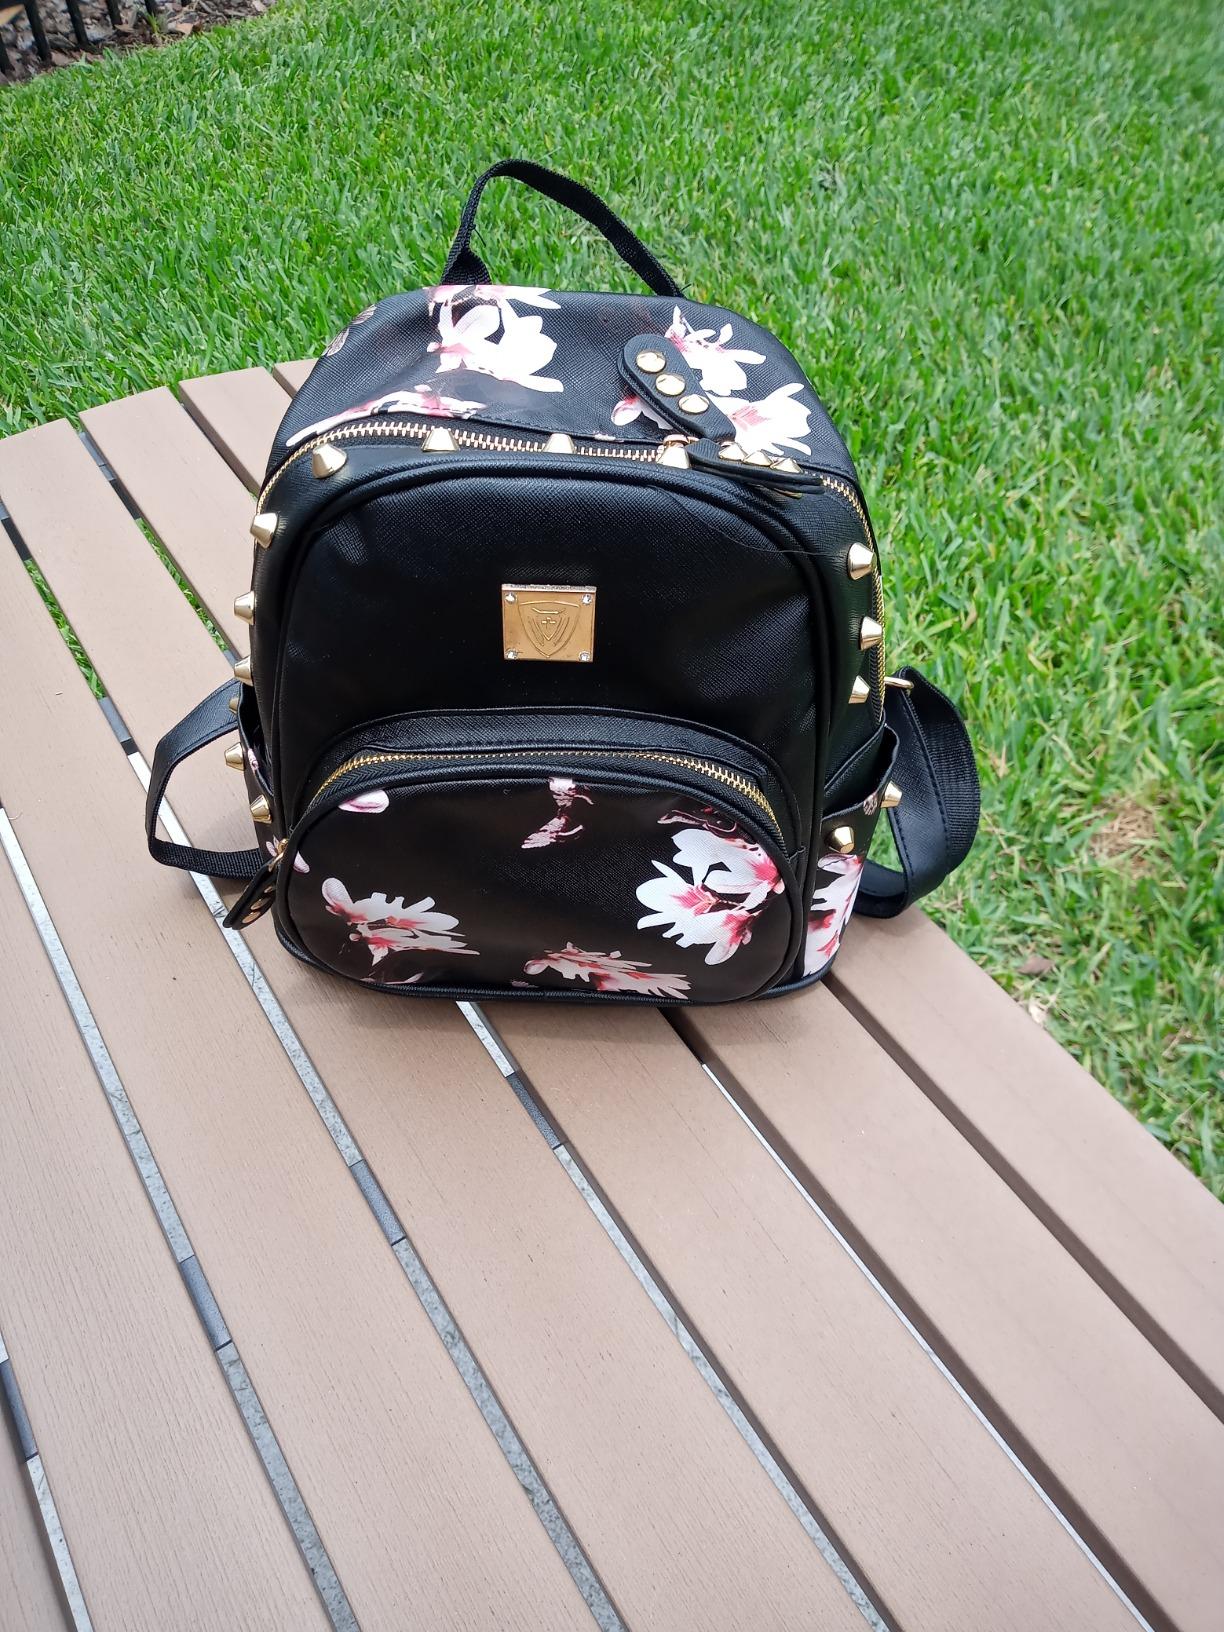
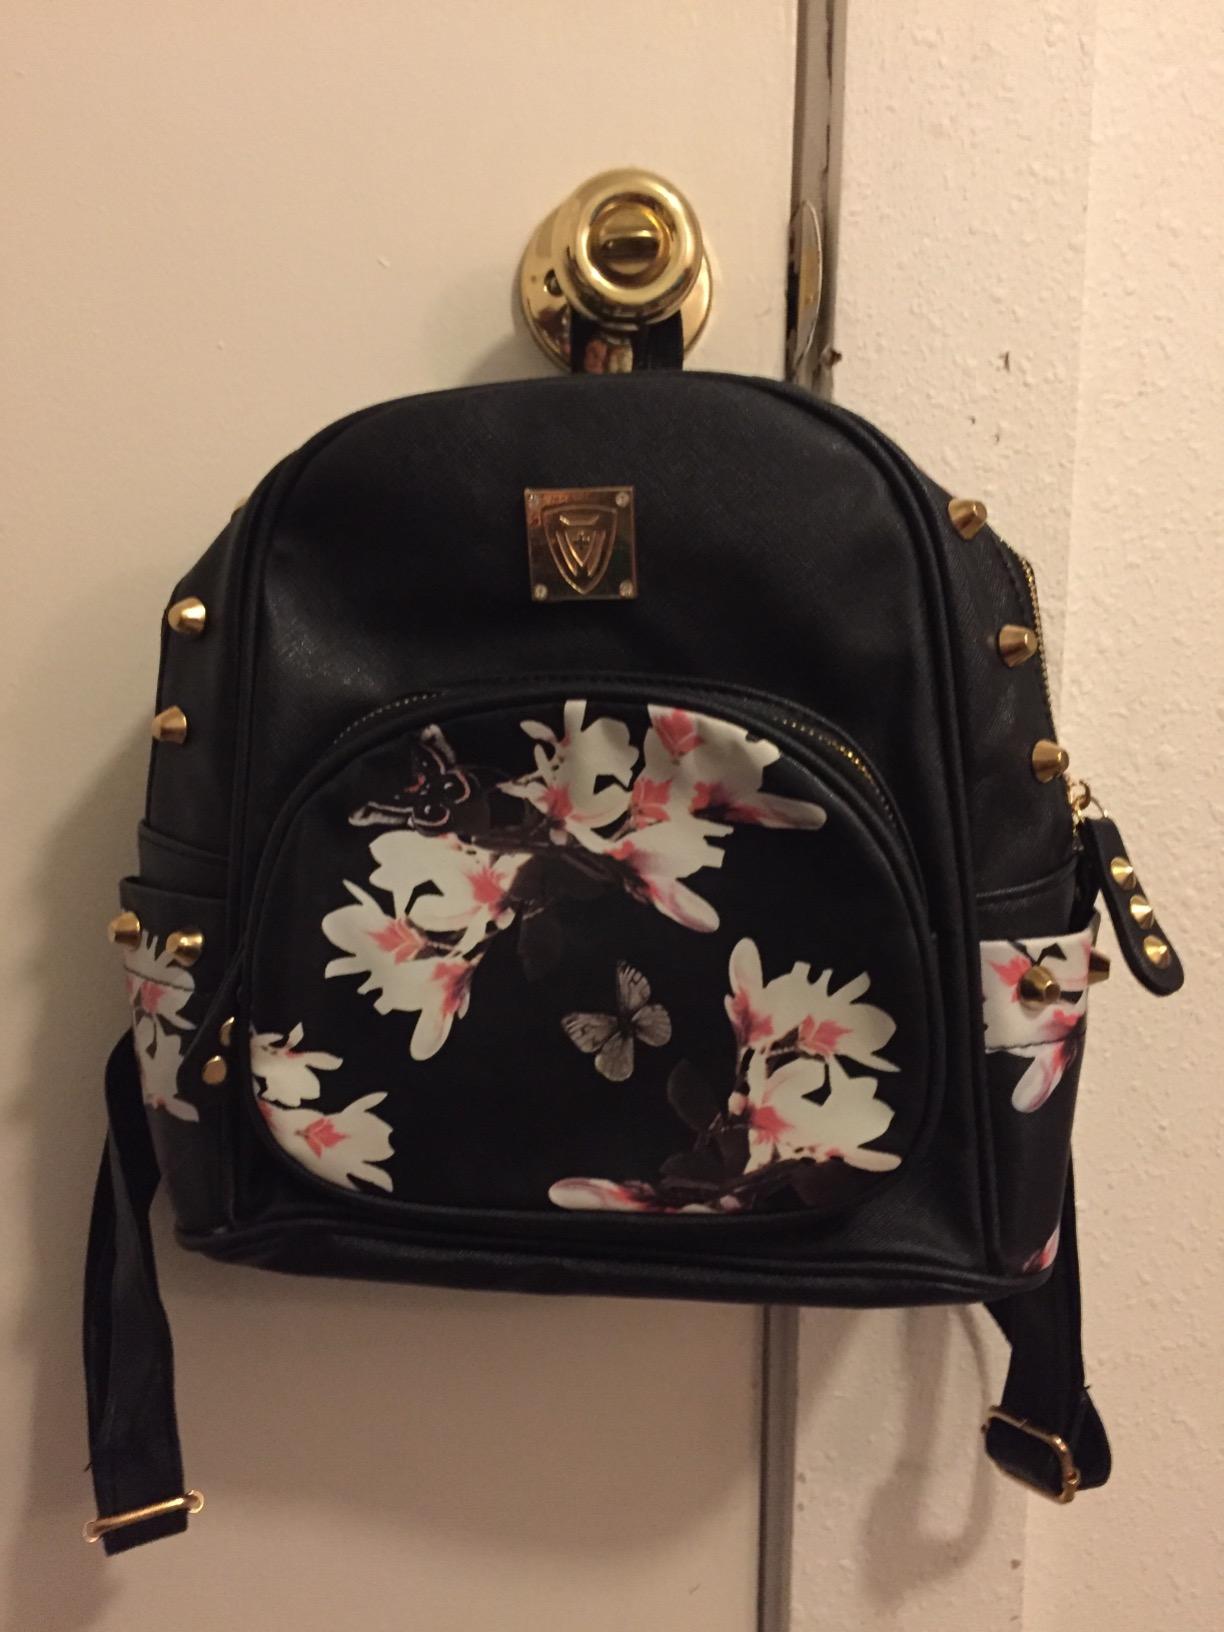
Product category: accessories_handbag
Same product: yes